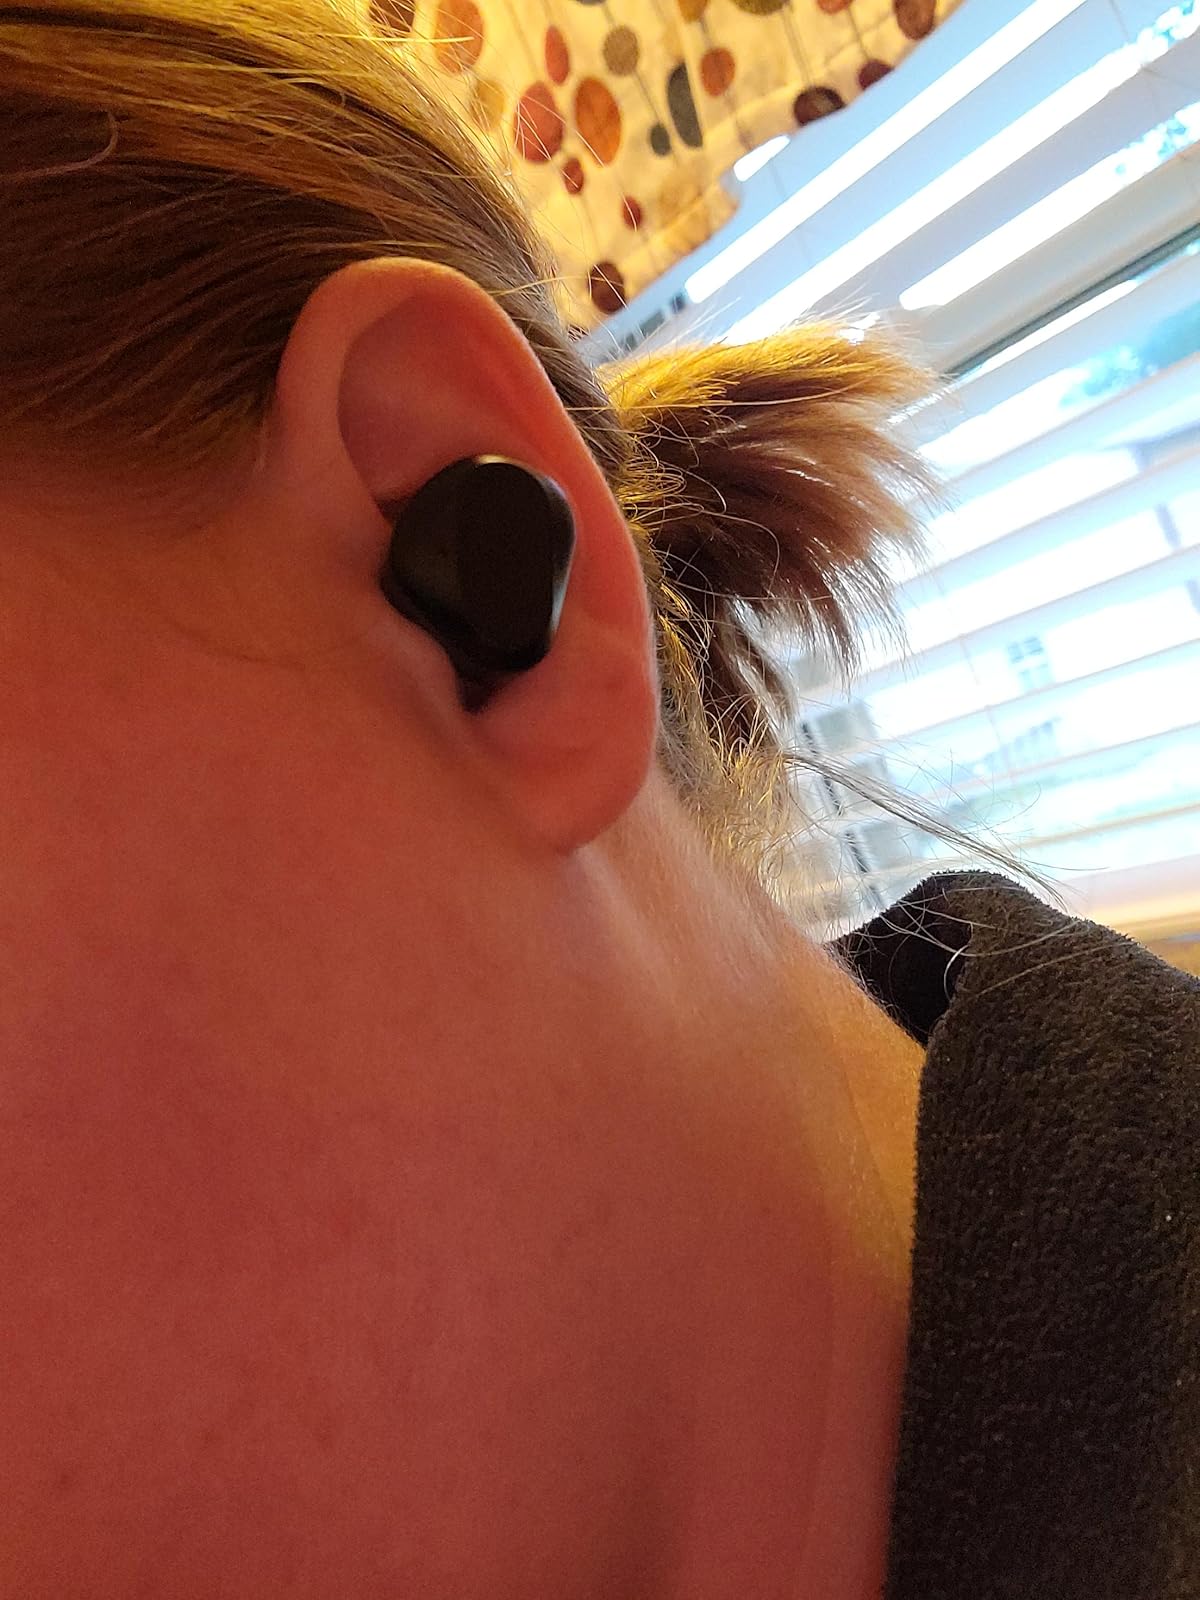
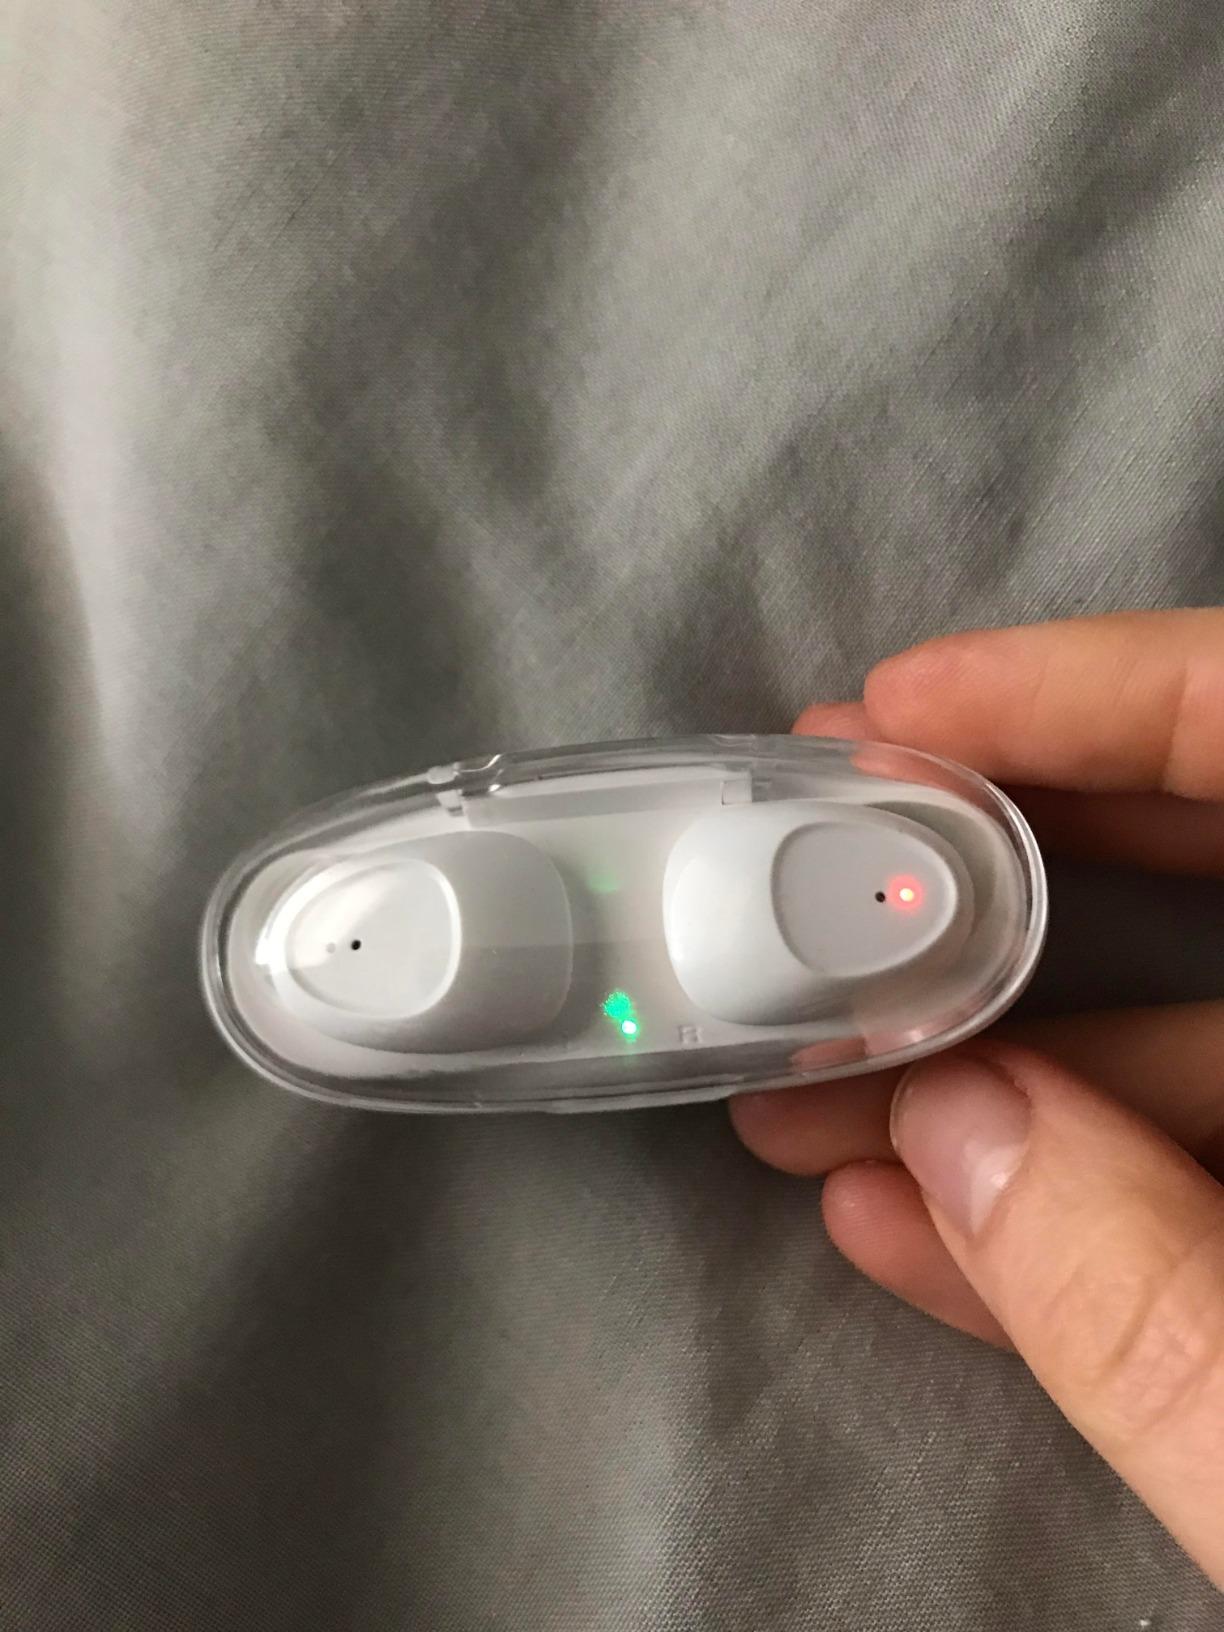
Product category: earbuds
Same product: no